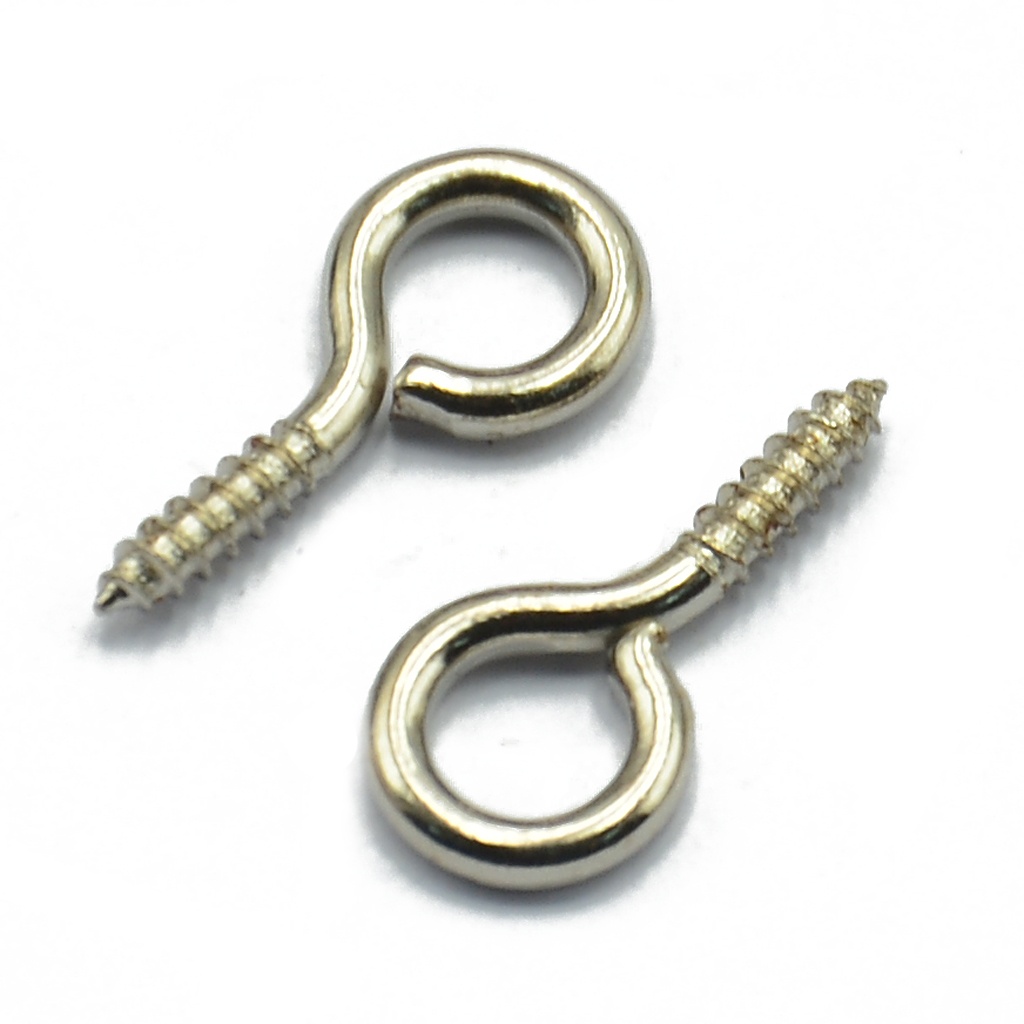
Maxbell 100 Pcs Mix Gold Silver Tone Screw Eyes Pin Findings for Clay Jewelry Bead
Description: Lots of plated eye pins with screw pegs Perfect for jewellery making, sewing and artwork etc. Size (L x W): Approx. 16 x 7 mm, eye inner diameter approx. 4.4mm Wire Diameter: Approx. 1.5 mm Material: Iron Color: Gold,Silver (Each Color 50 Pieces) Package Includes: 100 Pieces Eye Pins Note: Since the size above is measured by hand, the size of the actual item you received could be slightly different from the size above. Meanwhile, please be reminded that due to lighting effects, monitor's brightness / contrast settings etc, there could be some slight differences in the color tone of the pictures and the actual item.
Brand: Aladdin Shoppers: Best Online Shopping site in India - Shop Now!
Category: Arts & Entertainment > Hobbies & Creative Arts > Arts & Crafts > Art & Crafting Materials > Craft Fasteners & Closures > Eyelets & Grommets